Snare of Glory

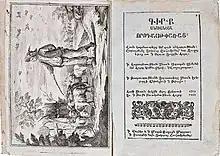
Title page and illustration of "Snare of Glory"

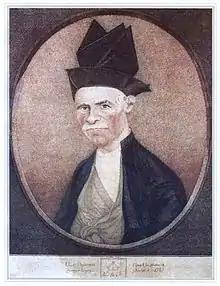
Portrait of Shahamir Shahamirian, the main author of the work

A Book Called Snare of Glory (sometimes shortened to ) is an Armenian political and legal treatise written by the Armenian merchant and intellectual Shahamir Shahamirian and his son Hakob Shahamirian. It was published between 1787 and 1789 (although its title page gives the date as 1773). It contains a proposed constitution for a future independent Armenian state along parliamentary and republican lines. It was published at the author's printing press in Madras (modern-day Chennai, India). It is regarded as a landmark in Armenian intellectual and literary history. It is one of the earliest and most significant expressions of the ideals of the Enlightenment in the Armenian context. It has also been called the first constitution in Asia.